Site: saxony
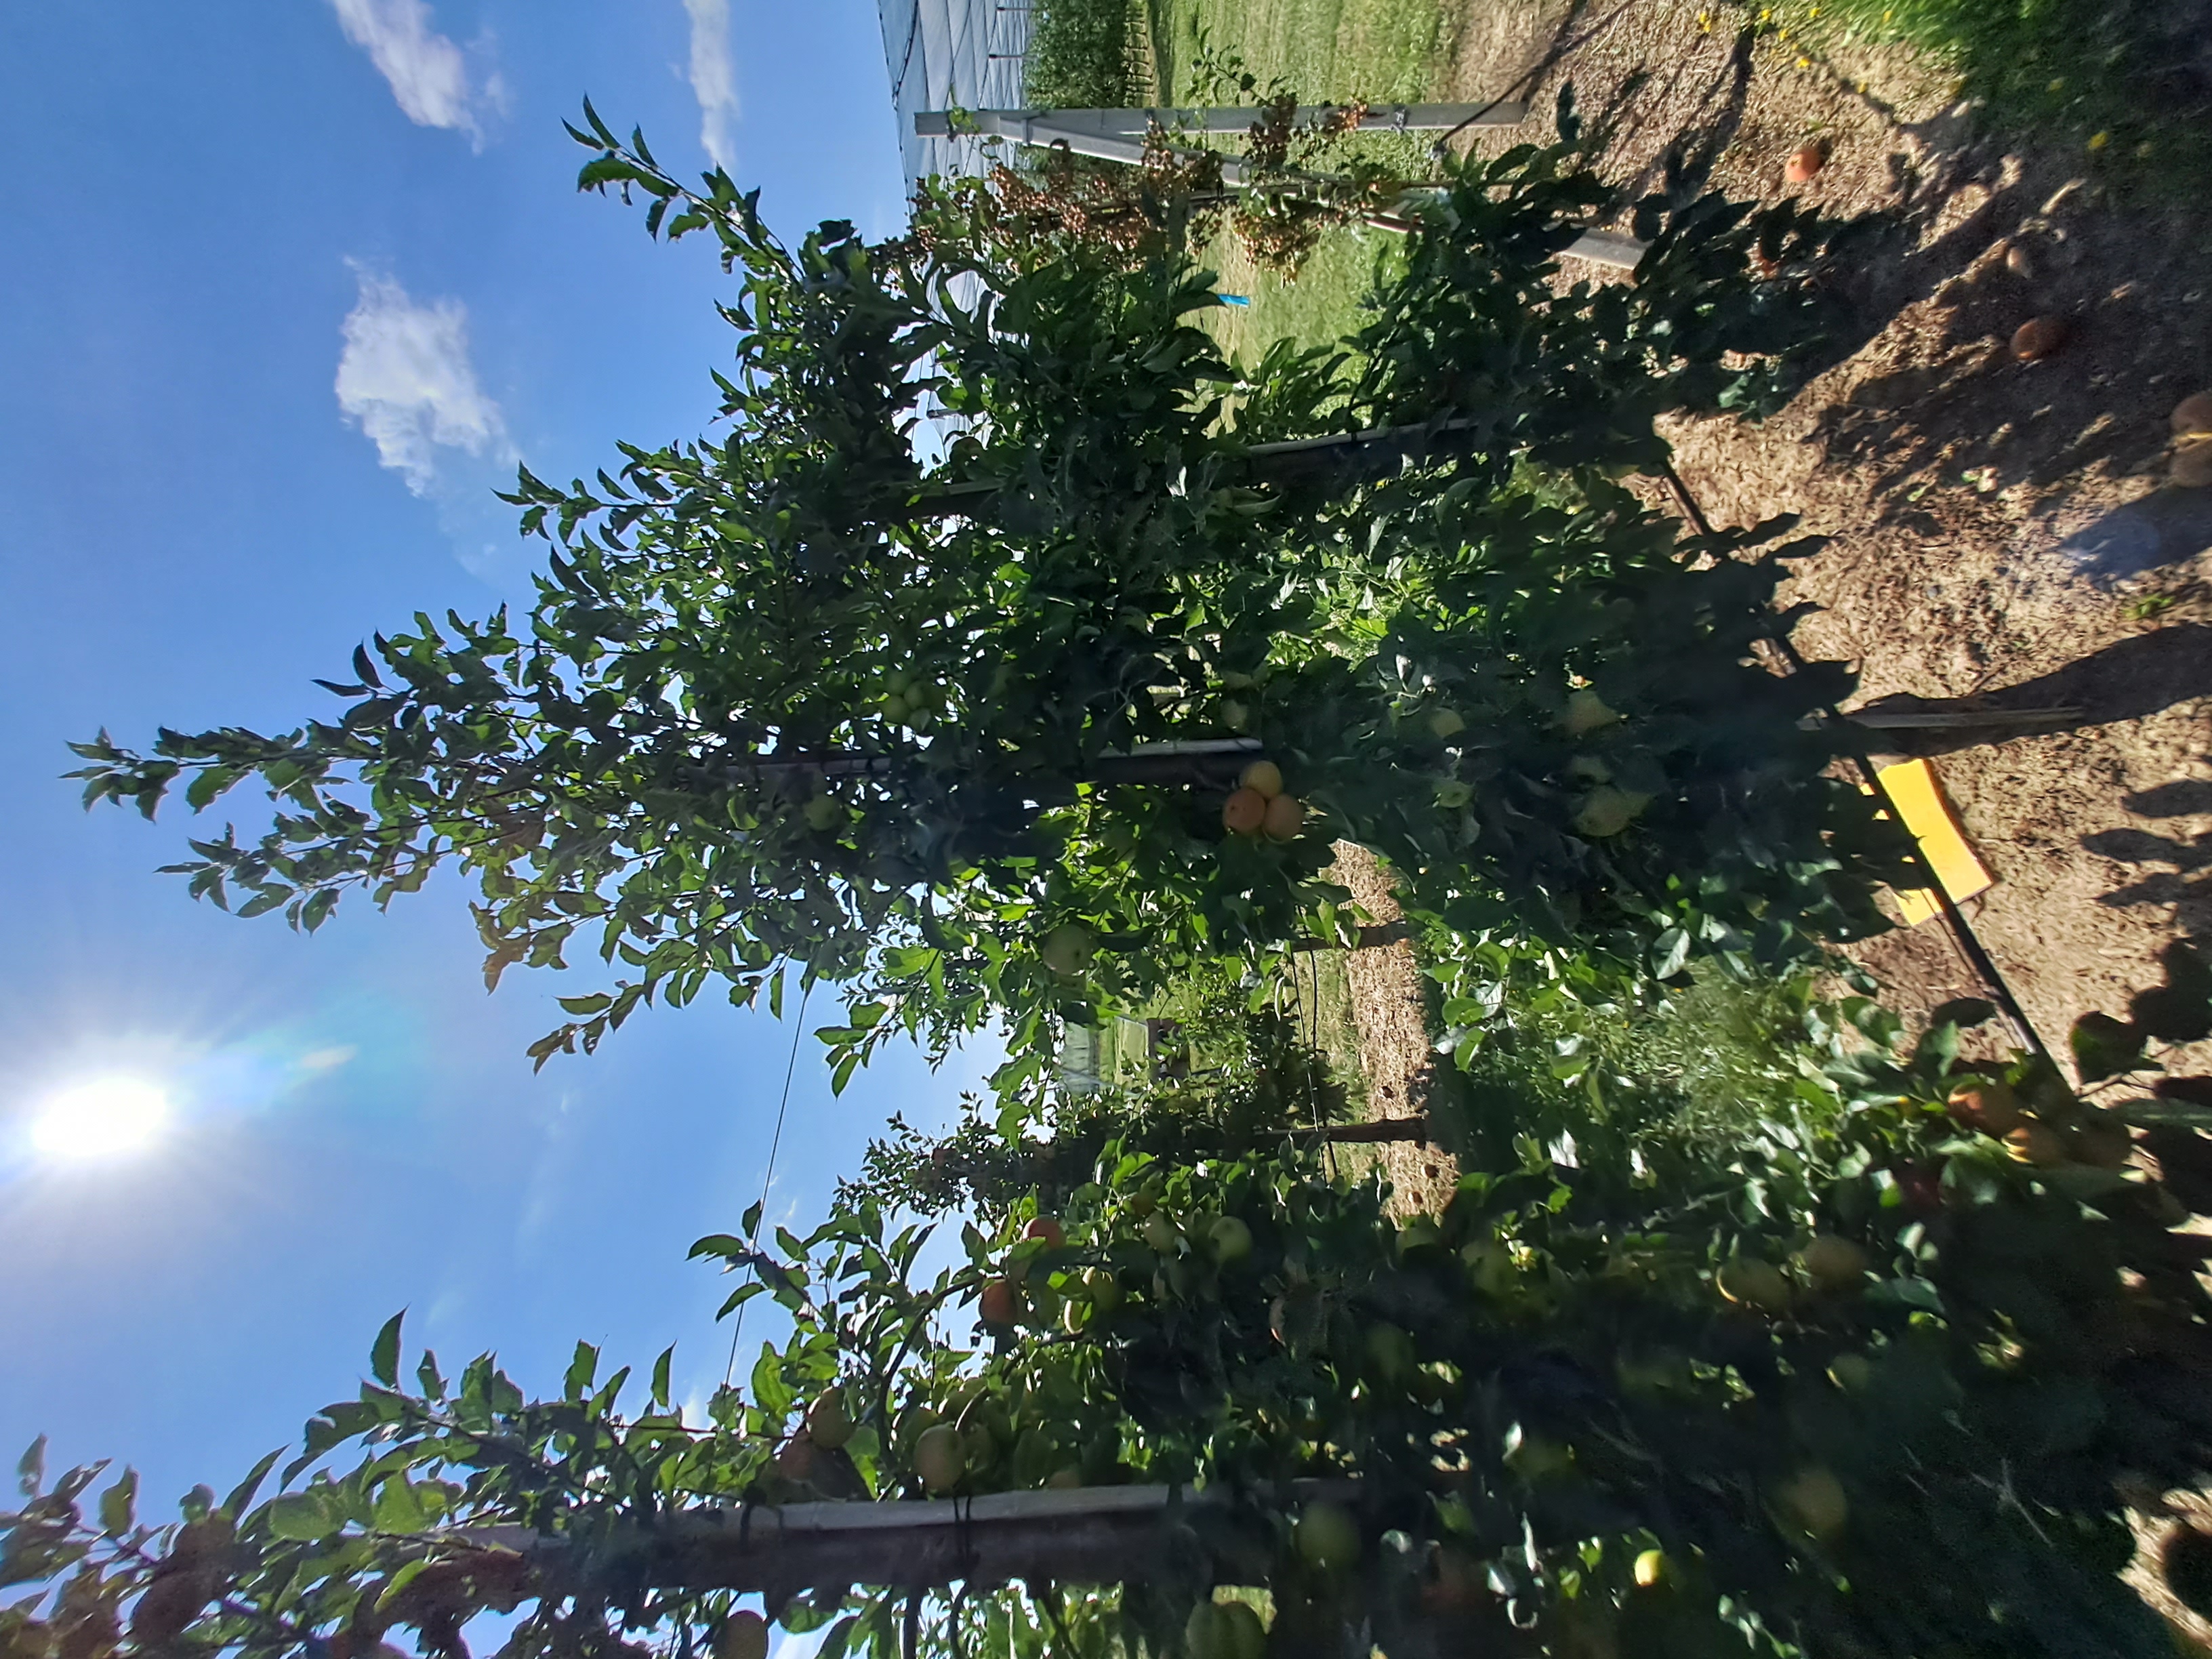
Growth stage (BBCH 81): Maturity of fruit and seed